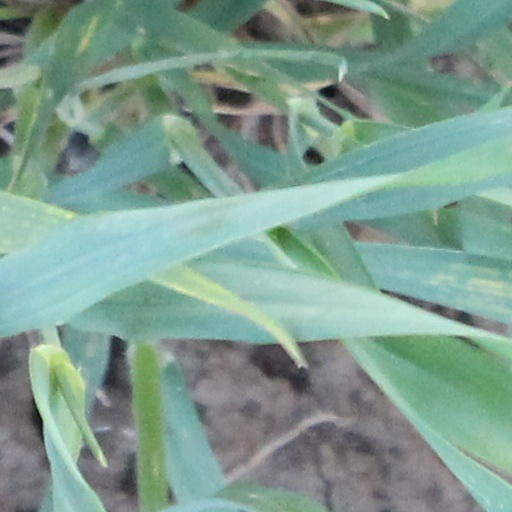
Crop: wheat